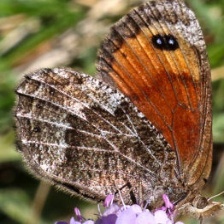
Species: CRECENT